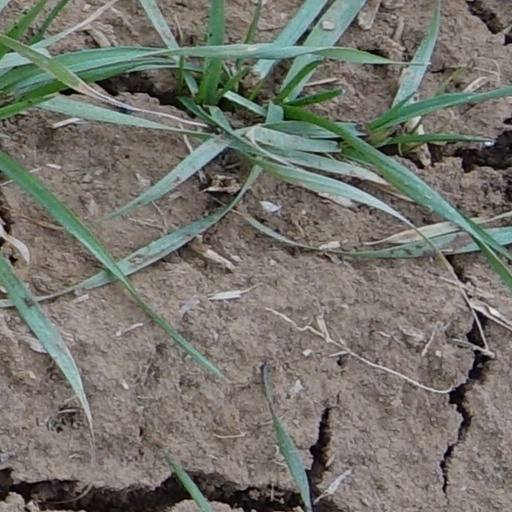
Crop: wheat